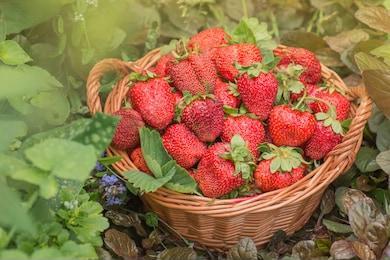
Label: Strawberry